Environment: lab
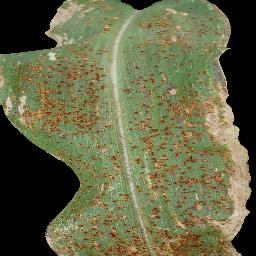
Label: common_rust